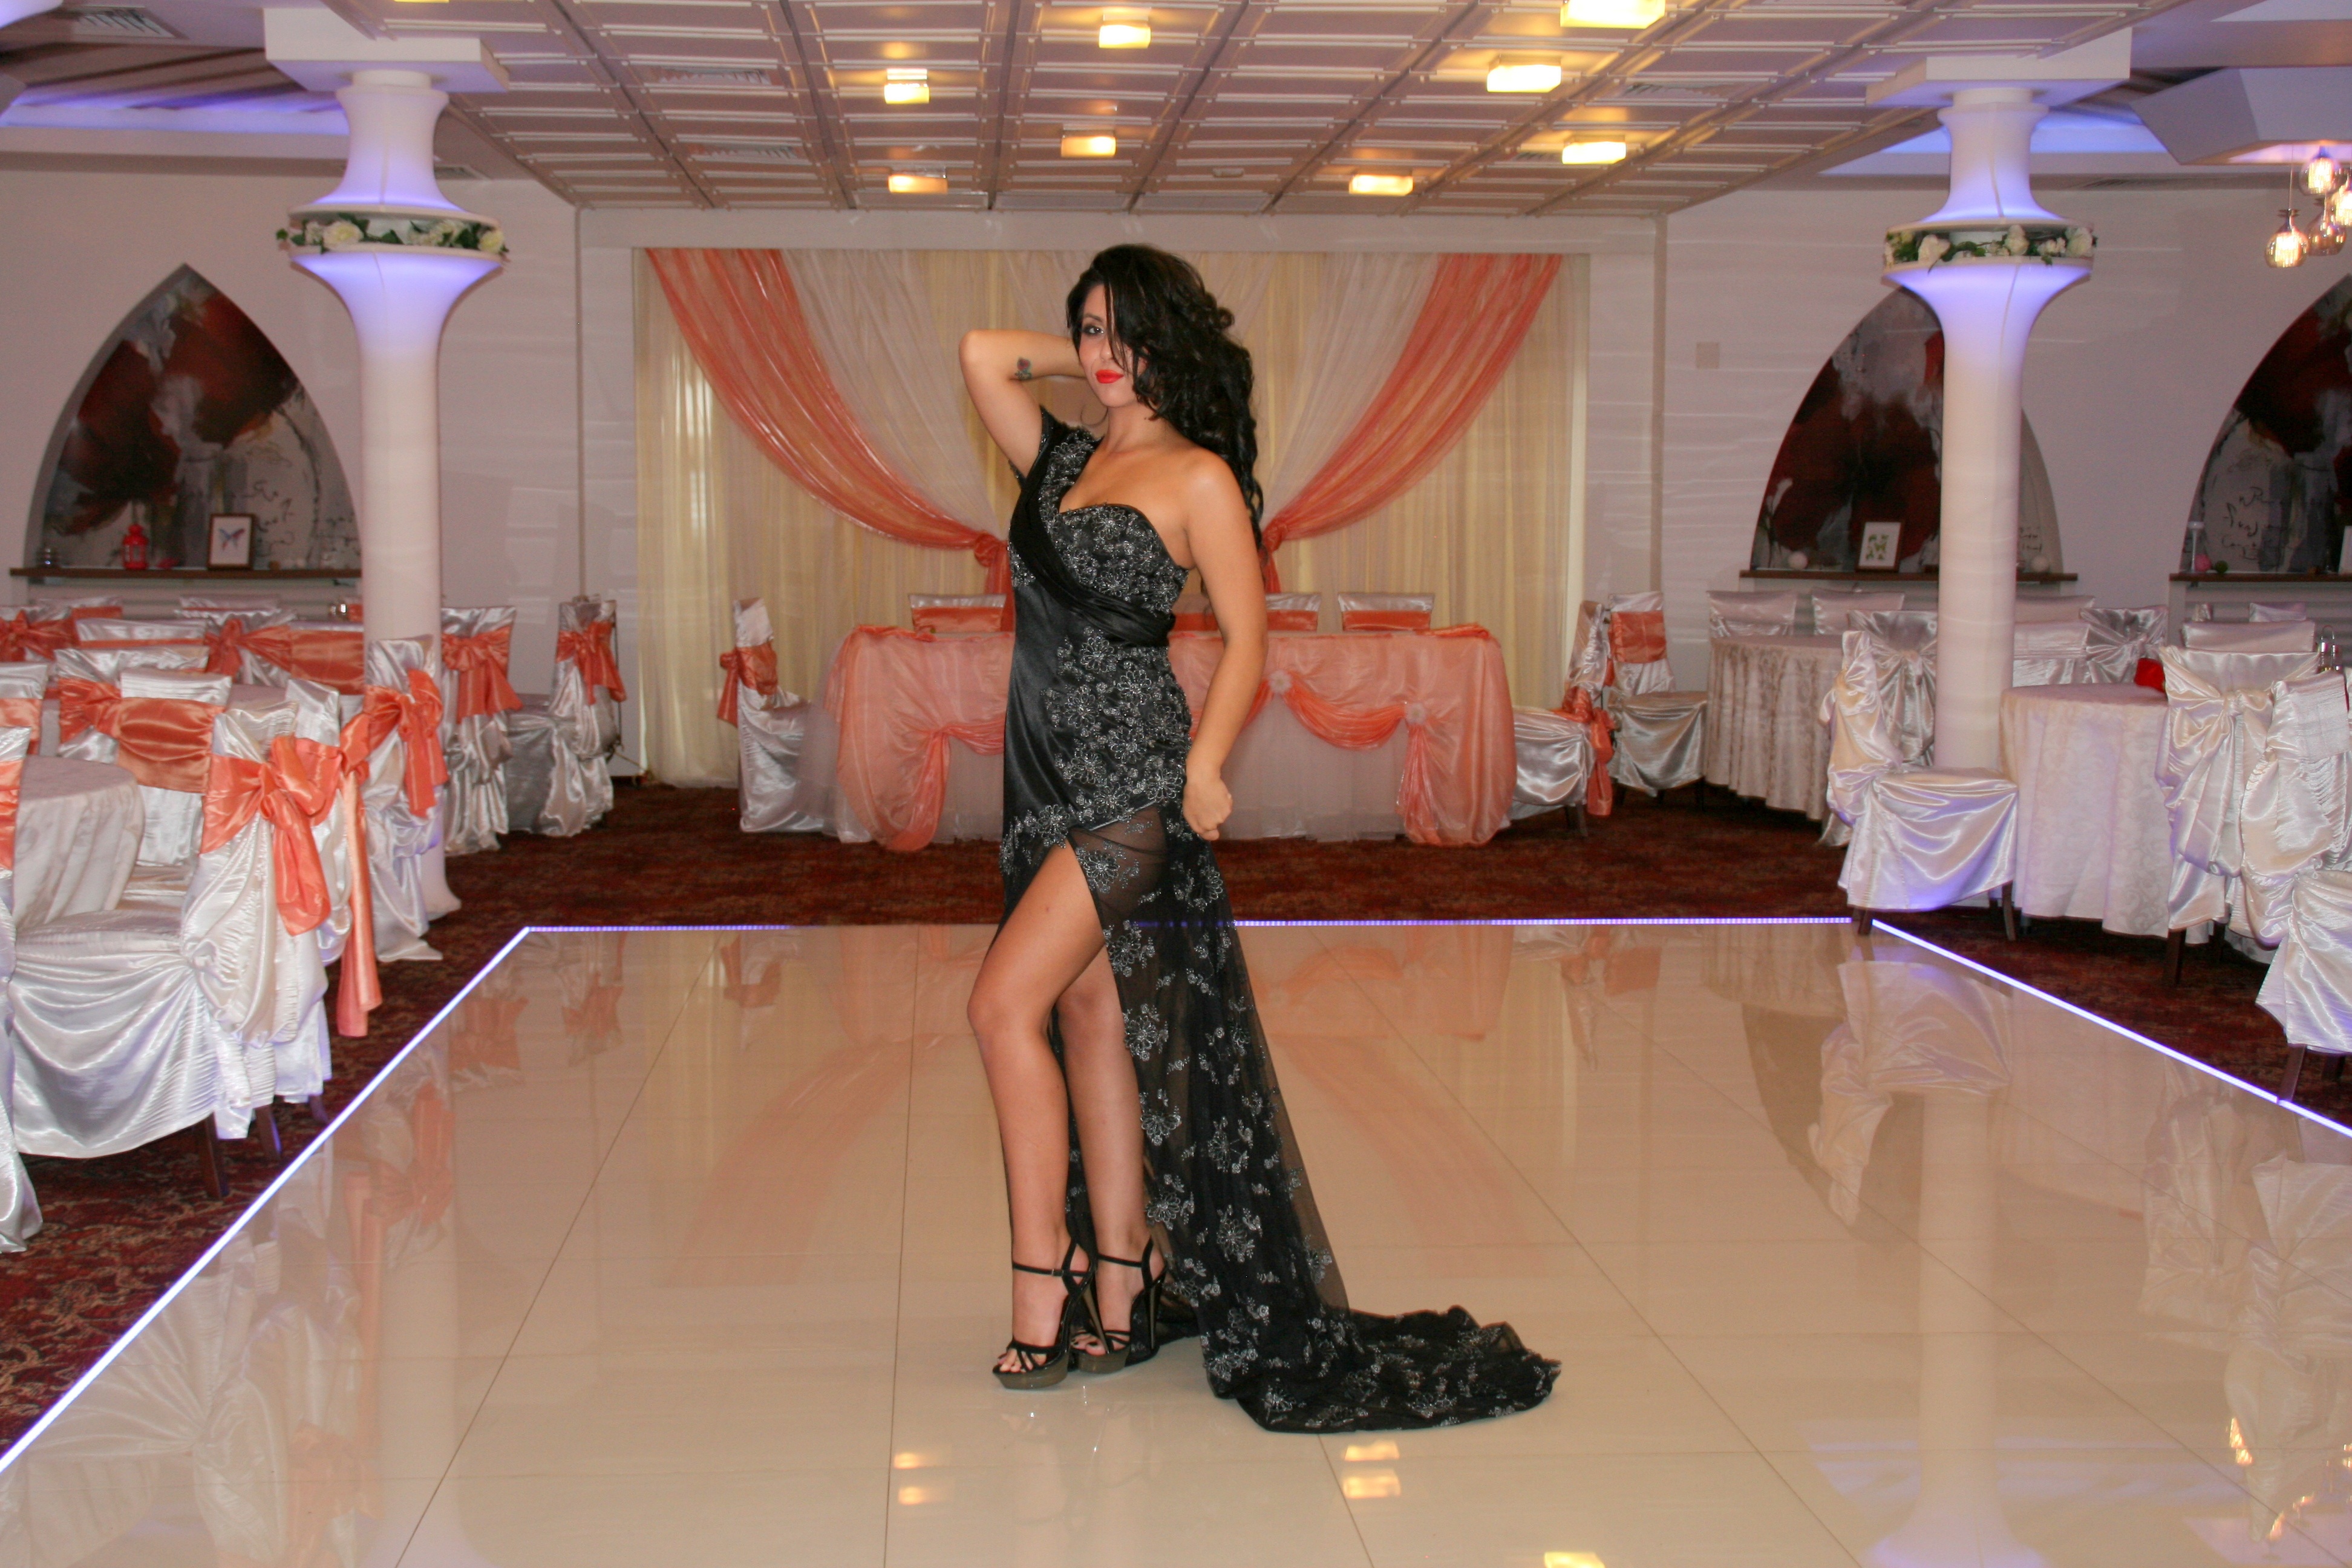
girl, restaurant, fashion, clothing, black, wedding, bride, ceremony, dress, beauty, gown, sensuality, quinceanera, fashion design, fashion show